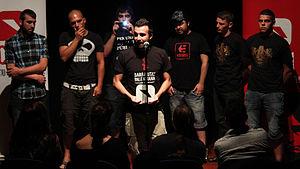
Aspencat est un groupe de musique de langue valencienne originaire de Xaló dans la Communauté valencienne. Son style s'inspire du ska, du reggae et du drum and bass, mais a plus récemment évolué vers un style plus électronique influencé par le dubstep. Ils formaient l’un des groupes qui font le plus référence à la Communauté valencienne et, en ce sens, étaient considérés comme les successeurs d'Obrint Pas. Ils sont considérés, aux côtés de groupes tels que La Raíz ou Orxata Sound System comme l’un des groupes valenciens qui défient la culture institutionnelle de la Communauté valencienne par le contenu critique de son œuvre. En 2017, après sa tournée La Història és Nostra, Aspencat annonce son retrait de la scène pour une durée indéterminée, avant de reconnaitre son arrêt définitif.